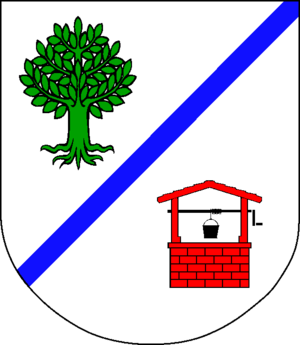
Bornholt est une commune allemande du Schleswig-Holstein, située dans l'arrondissement de Rendsburg-Eckernförde, à 19 kilomètres au sud-est de la ville de Heide, le long du canal de Kiel. Bornholt est l'une des 30 communes de l'Amt Mittelholstein dont le siège est à Hohenwestedt.